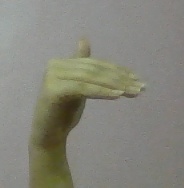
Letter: khaa